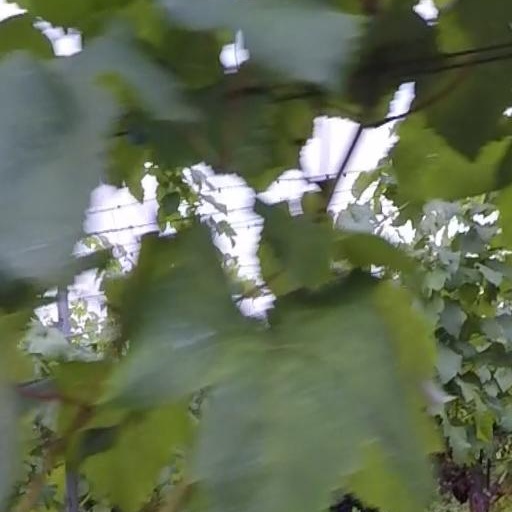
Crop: grape